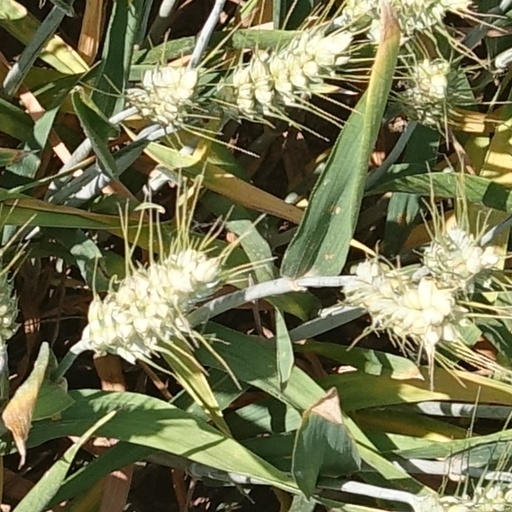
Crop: wheat